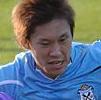
Age: 20